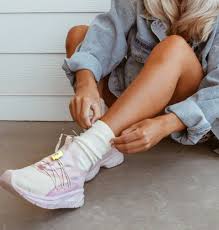
Label: Sneaker